Tomida Station

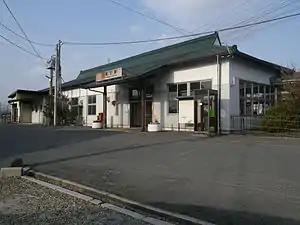
JR Tomida Station

Tomida Station is served by the Kansai Main Line, and is 31.7 rail kilometers from the terminus of the line at Nagoya Station.